František Mrázek

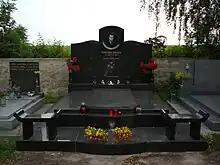
Mrázek's grave in Český Brod

František Mrázek (1 February 1958 – 25 January 2006 in Prague) was a controversial Czech entrepreneur, often referred to as the "Godfather of Czech Organized Crime". Mrázek covertly influenced Czech politics for almost twenty years. In 2006 he was assassinated by a (still unknown) sniper. Most of the publicly available information about his criminal activities and contacts with the politicians leaked from police archives (which include wiretapping records and Mrázek's own collection of blackmail material) after his death. These sources suspect he was involved in over 30 murders.